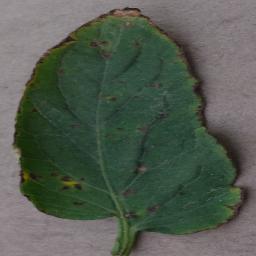
Label: Tomato___Bacterial_spot